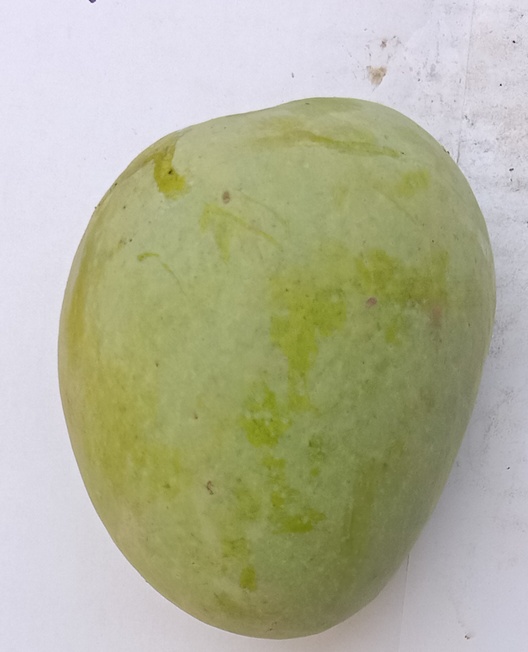
Mango variety: Anwar Ratool